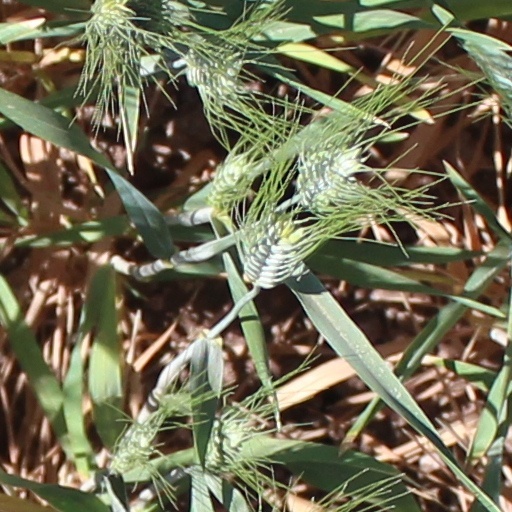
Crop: wheat